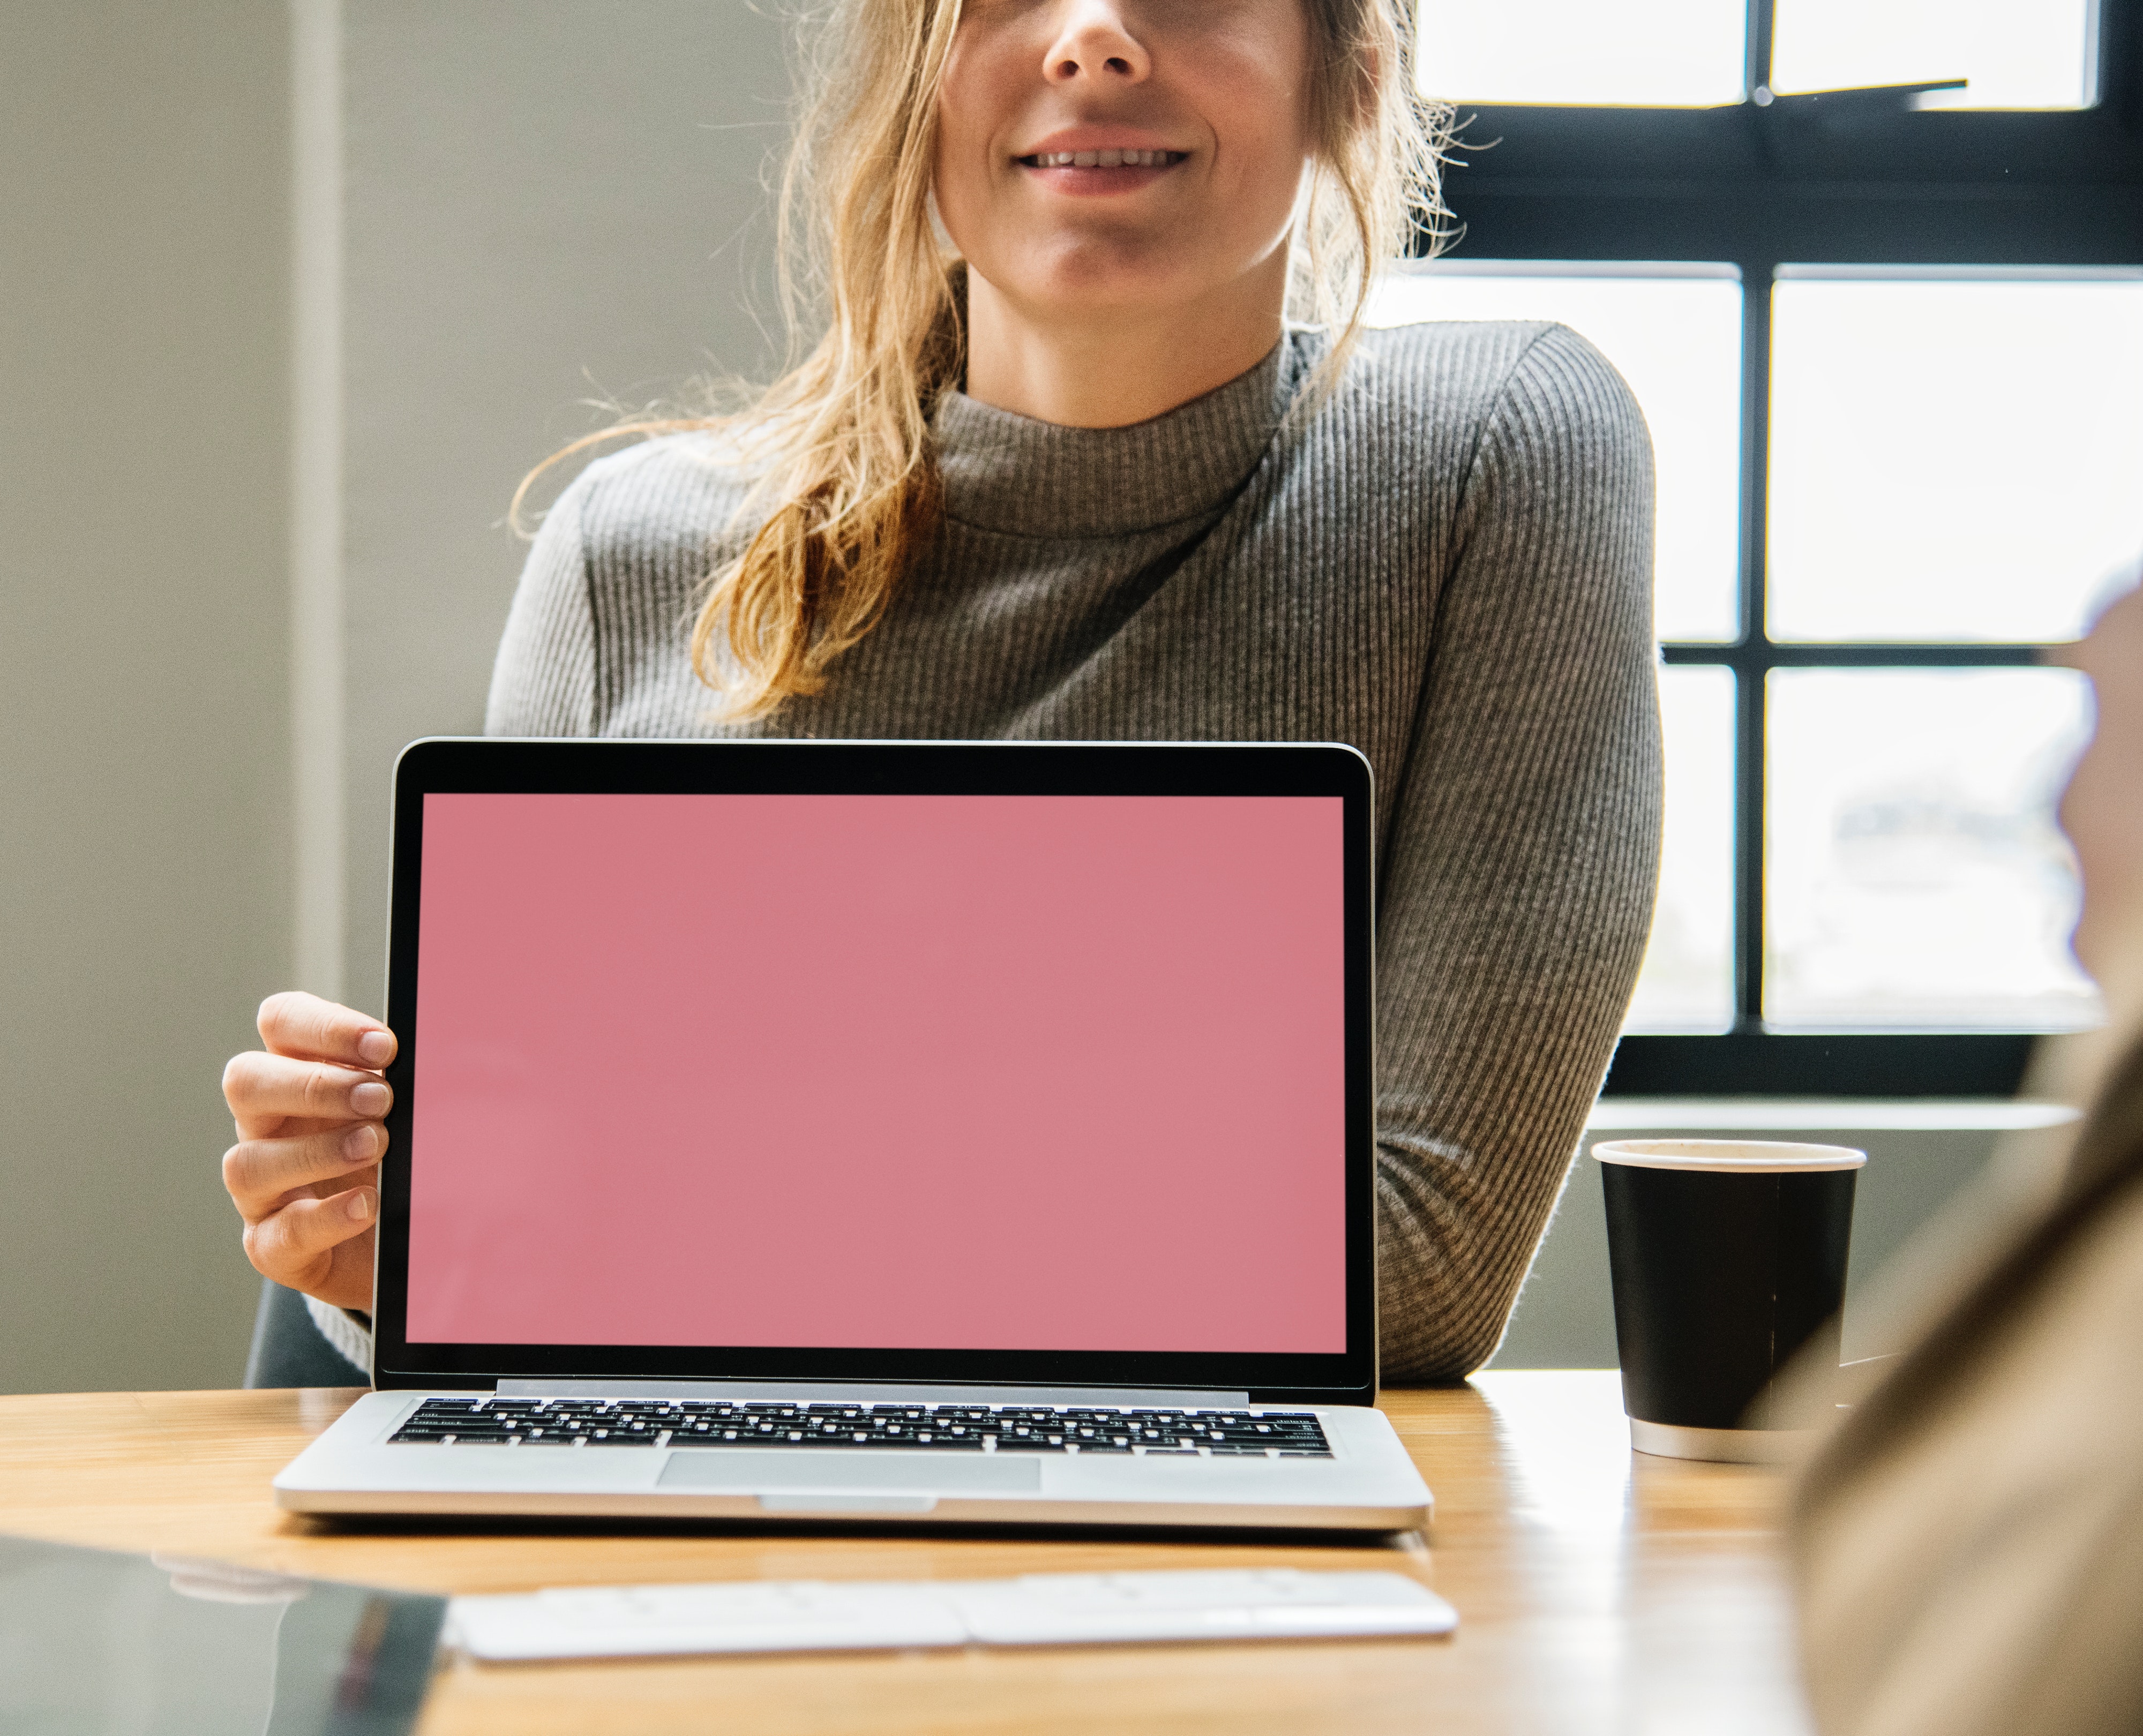
laptop, job, technology, computer, electronic device, room, student, display device